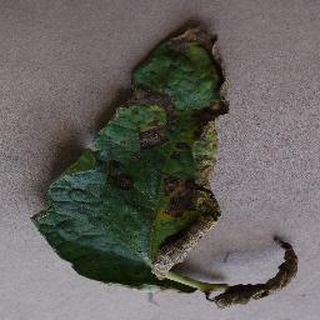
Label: tomato_early_blight